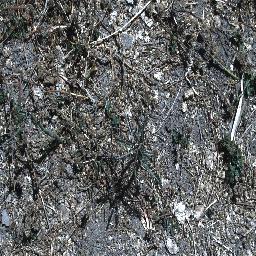
Label: parkinsonia